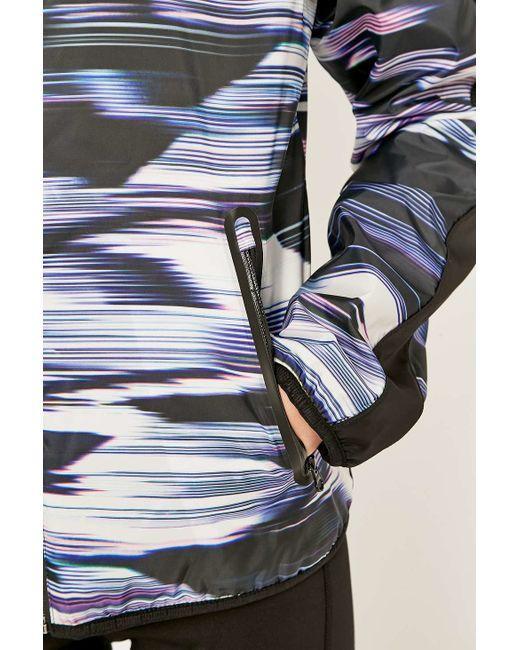
Snowboardjacke mehrfarbige volle Ärmeltasche auf beiden Seiten